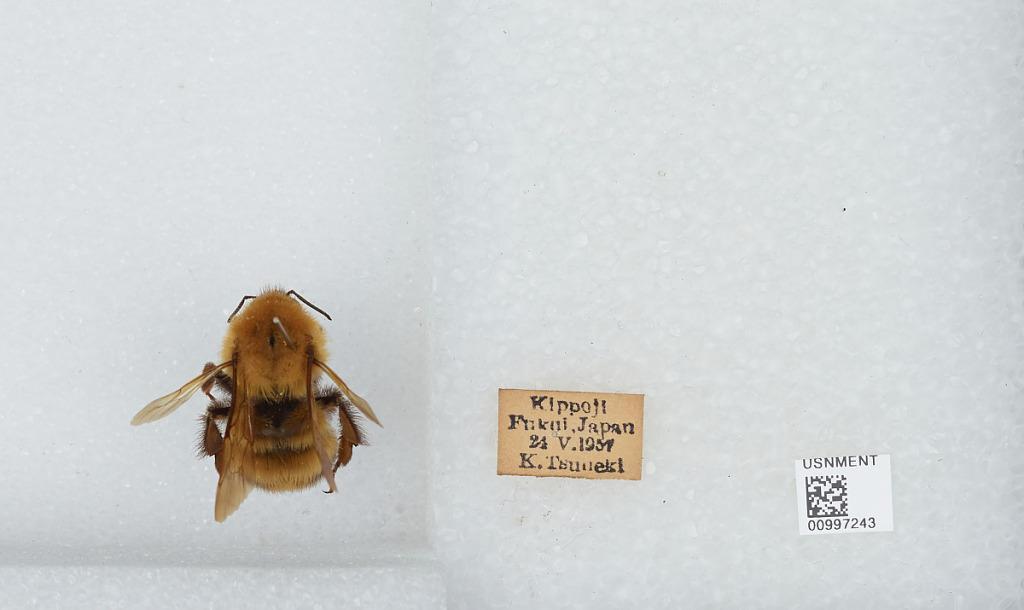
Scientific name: Bombus (Diversobombus) diversus Smith
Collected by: K. Tsuneki
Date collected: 1957-5-24
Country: Japan
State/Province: Fukui
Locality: Kippoji
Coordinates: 36.0675, 136.423